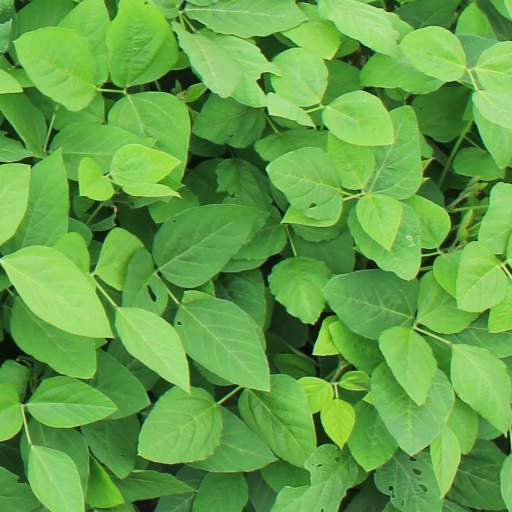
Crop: soybean